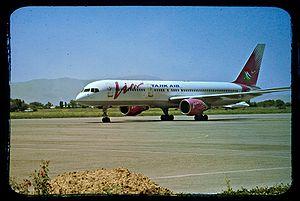
Tadjikistan Airlines est la compagnie aérienne nationale du Tadjikistan dont la création remonte à 1924 mais dont la réorganisation date de l'indépendance.